Edward Jenner

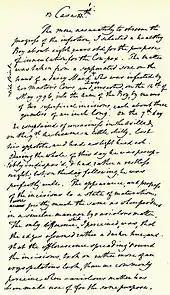

When Jenner was young, he went to school in Wotton-under-Edge at Katherine Lady Berkeley's School and in Cirencester. During this time, Jenner was inoculated (by variolation) for smallpox, which had a lifelong effect upon his general health. At age 14, he was apprenticed for seven years to Daniel Ludlow, a surgeon of Chipping Sodbury, South Gloucestershire, gaining most of the experience needed to become a surgeon himself.